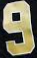
Number: 9